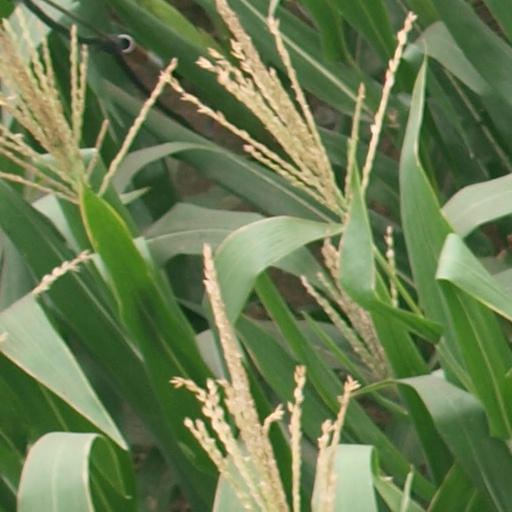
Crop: maize; corn